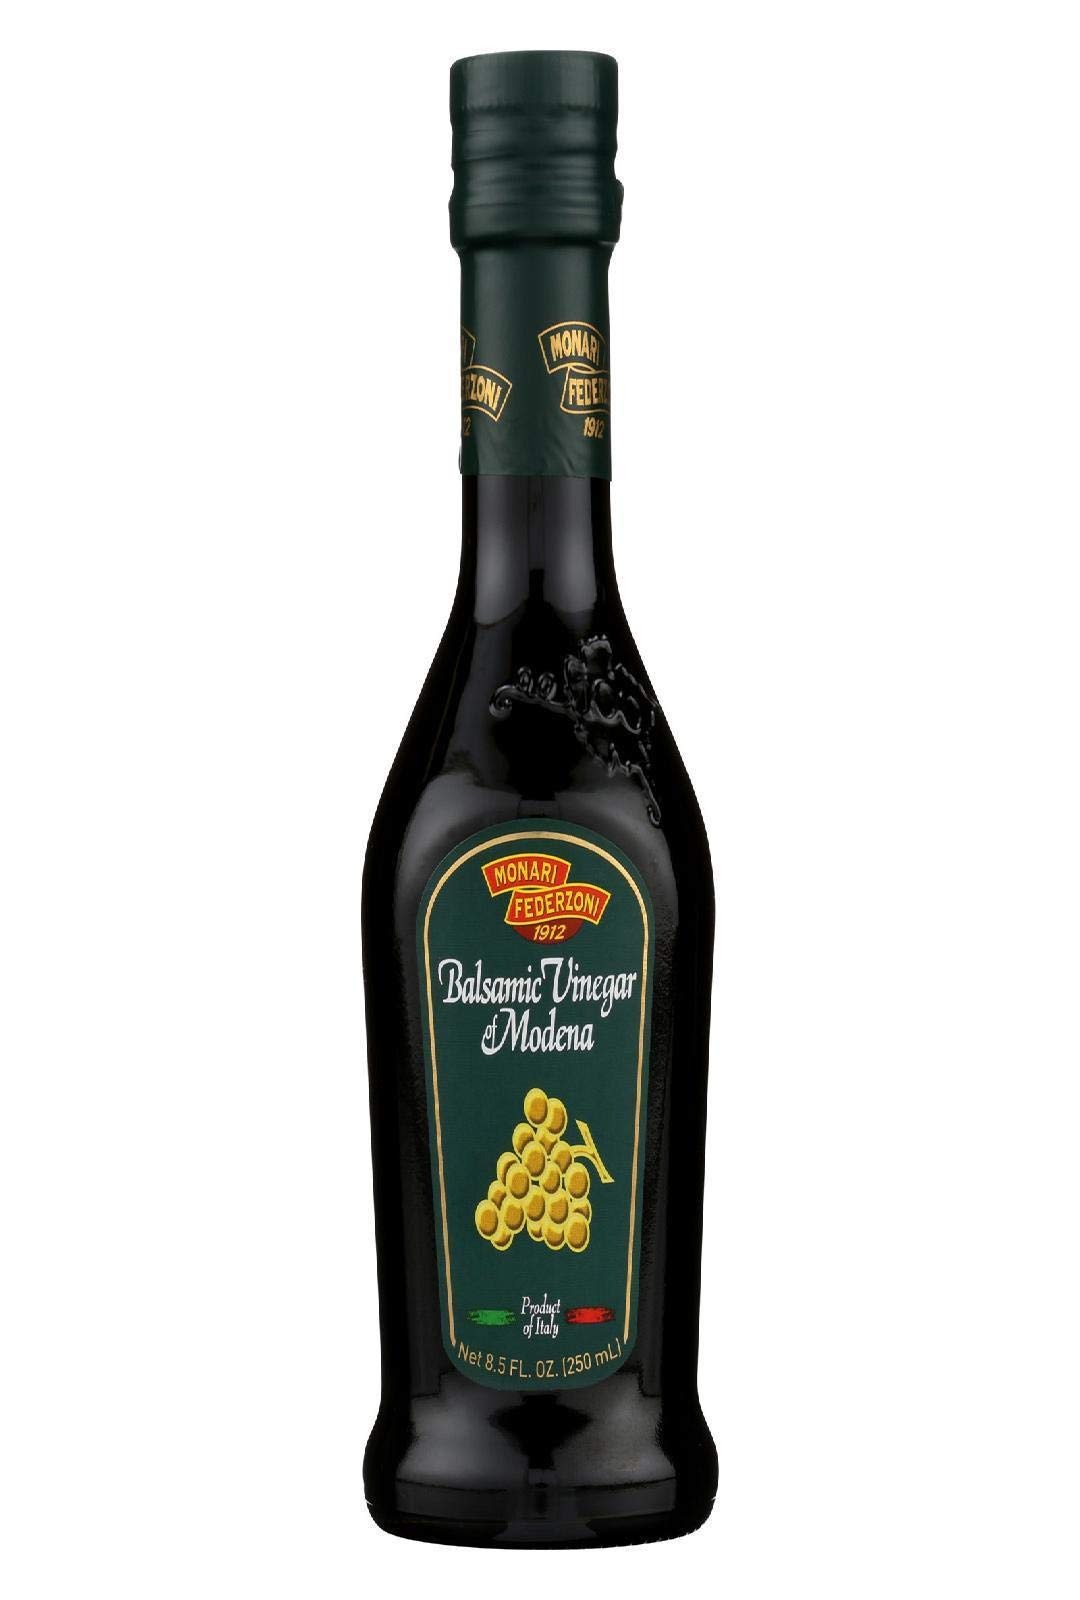
Item Name: Monari Federzoni Balsamic Vinegar of Modena, Green Label, Product of Italy, Non-GMO, 8.5 Fluid Ounce (Pack of 6)
Bullet Point: Monari Federzoni Balsamic Vinegar of Modena, Green Label, Product of Italy, Non-GMO, 8.5 Fluid Ounce (Pack of 6)
Value: 51.0
Unit: Fl Oz

Price: 30.24